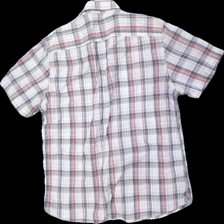
View: back
Type: Shirt
Category: Men
Brand: Not in the list
Brand text on label: redwood
Colors: White, Blue, Red
Material: 100% cott
Pattern: Checkered print
Cut: Regular
Size: XL
Smell: Minor
Price range: <50
Recommended usage: Reuse